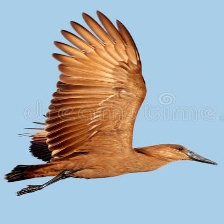
Species: HAMERKOP
Scientific name: SCOPUS UMBRETTA